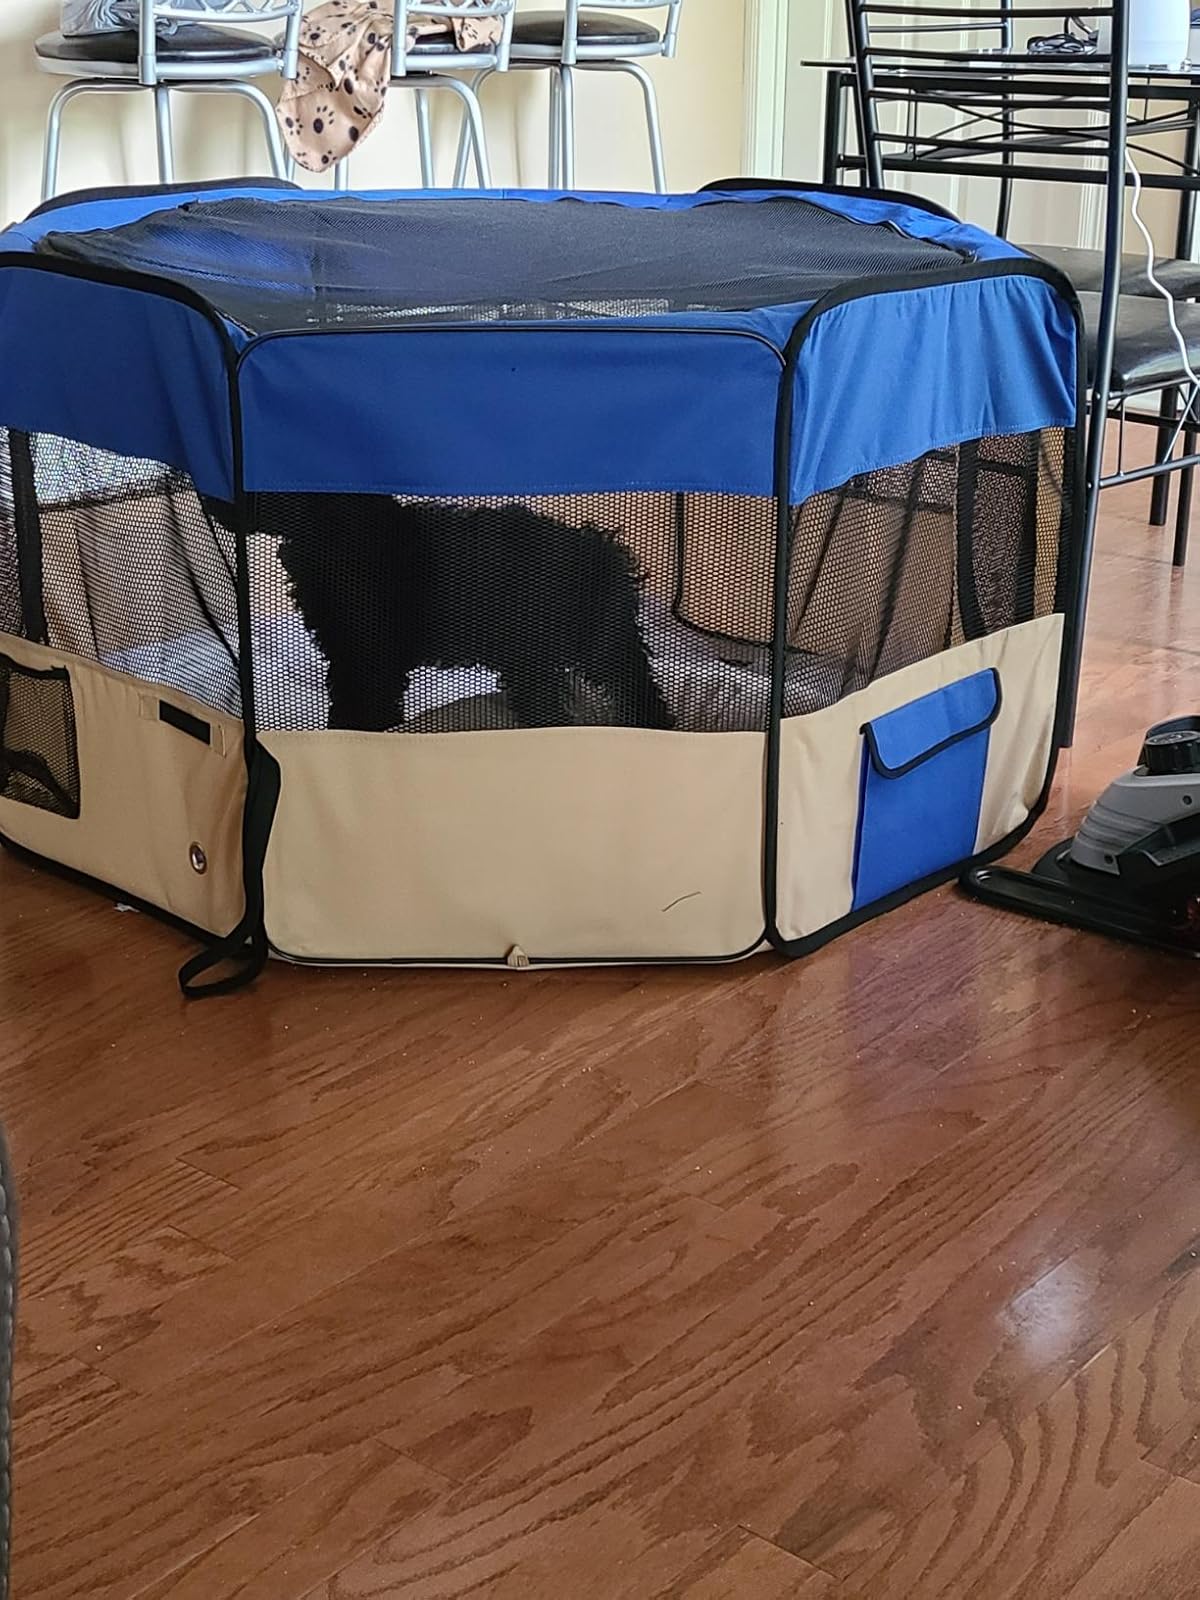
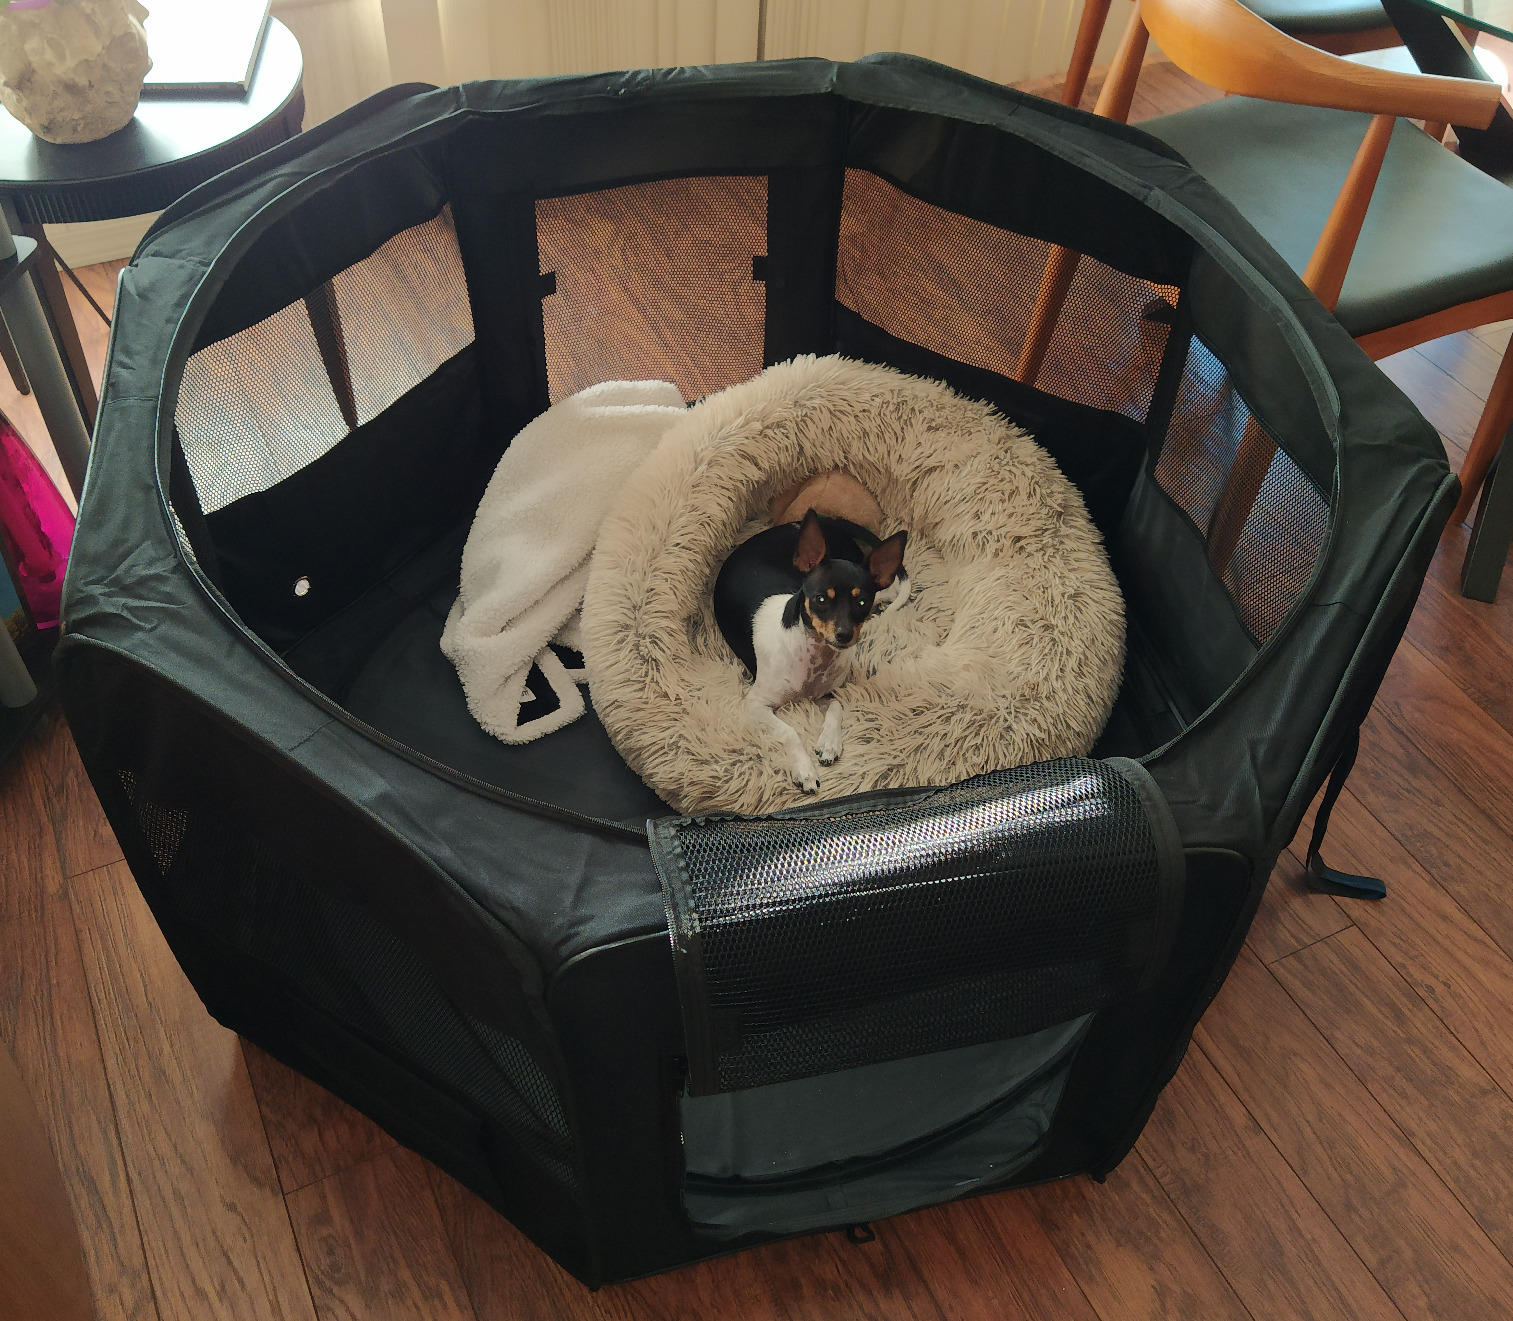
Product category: items_kennel
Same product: no